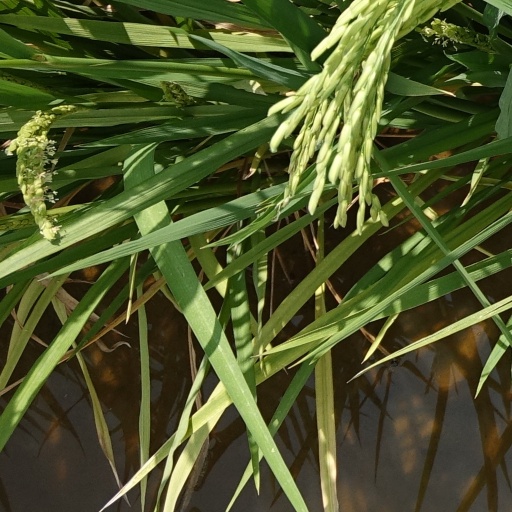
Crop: rice